2022 annexation referendums in Russian-occupied Ukraine

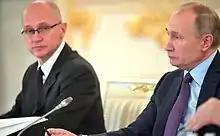
Sergey Kiriyenko (left) became Putin's point man in the Russian-occupied territories of Ukraine.

The preparation of referendums and the formation of a new image of Russia after the annexation of Ukrainian territories were entrusted to the first deputy head of the presidential administration, Sergey Kiriyenko. Under his leadership, an image was formulated for an external audience – Russia as a "continent of freedom" for supporters of right-wing ideologies from all over the world.